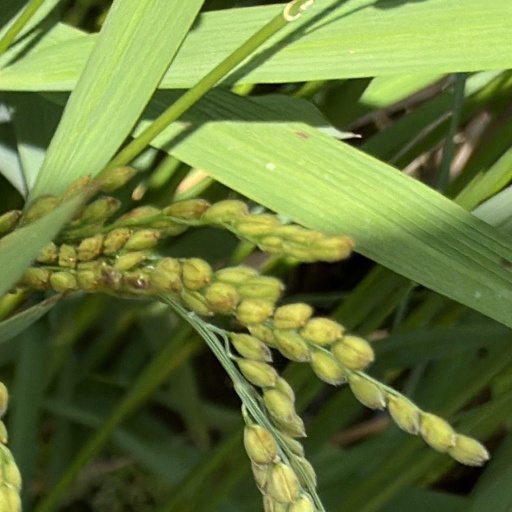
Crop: rice